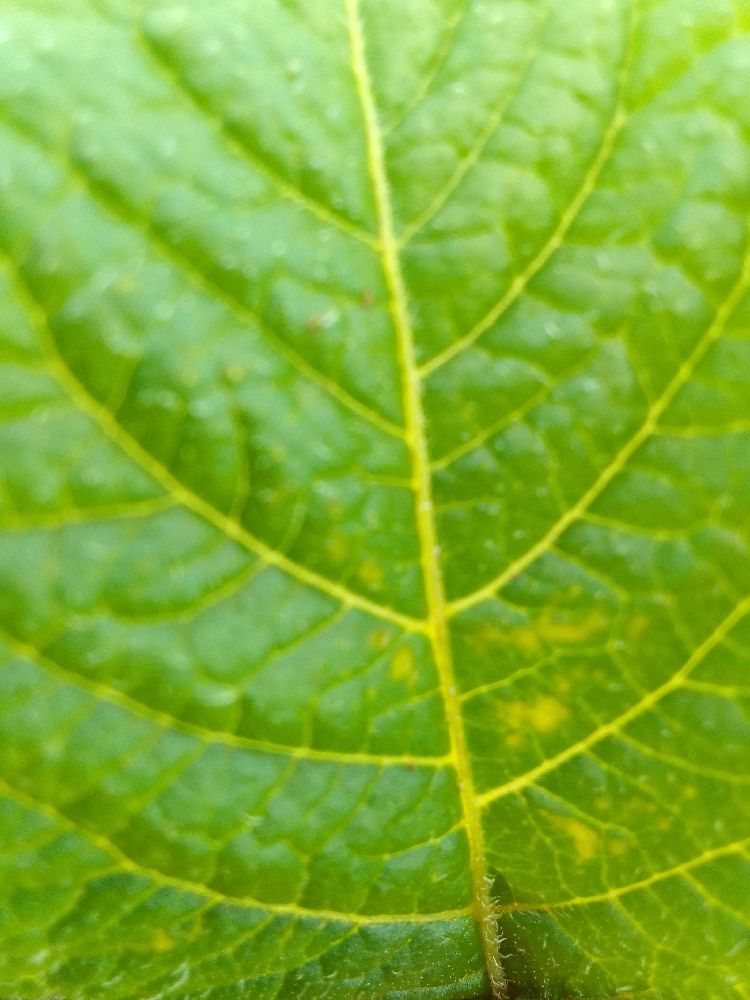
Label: Healthy